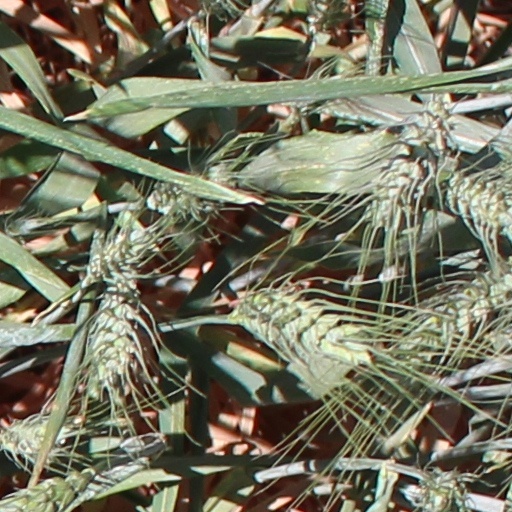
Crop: wheat